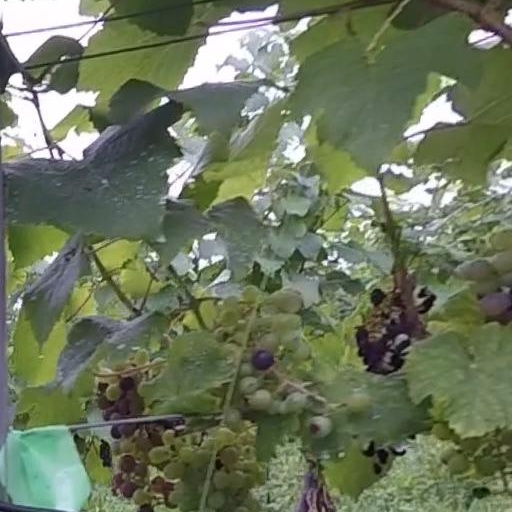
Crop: grape